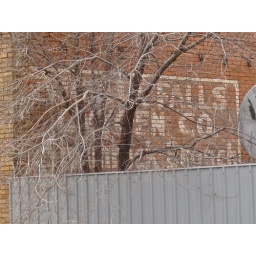
A ghost sign hidden behind a tree in Shamrock, Texas. I can only make out the &amp;quot;Falls&amp;quot;.